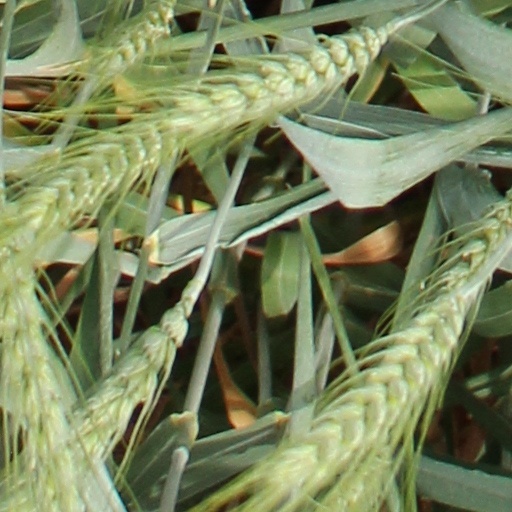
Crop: wheat